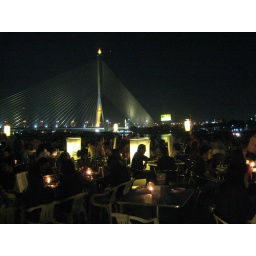
Rooftop eatery along the river with bridge in background, Bangkok